Stephen S. Schwartz

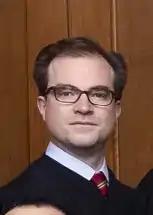
Schwartz in 2022

Stephen Sidney Schwartz (born 1983) is a judge of the United States Court of Federal Claims.